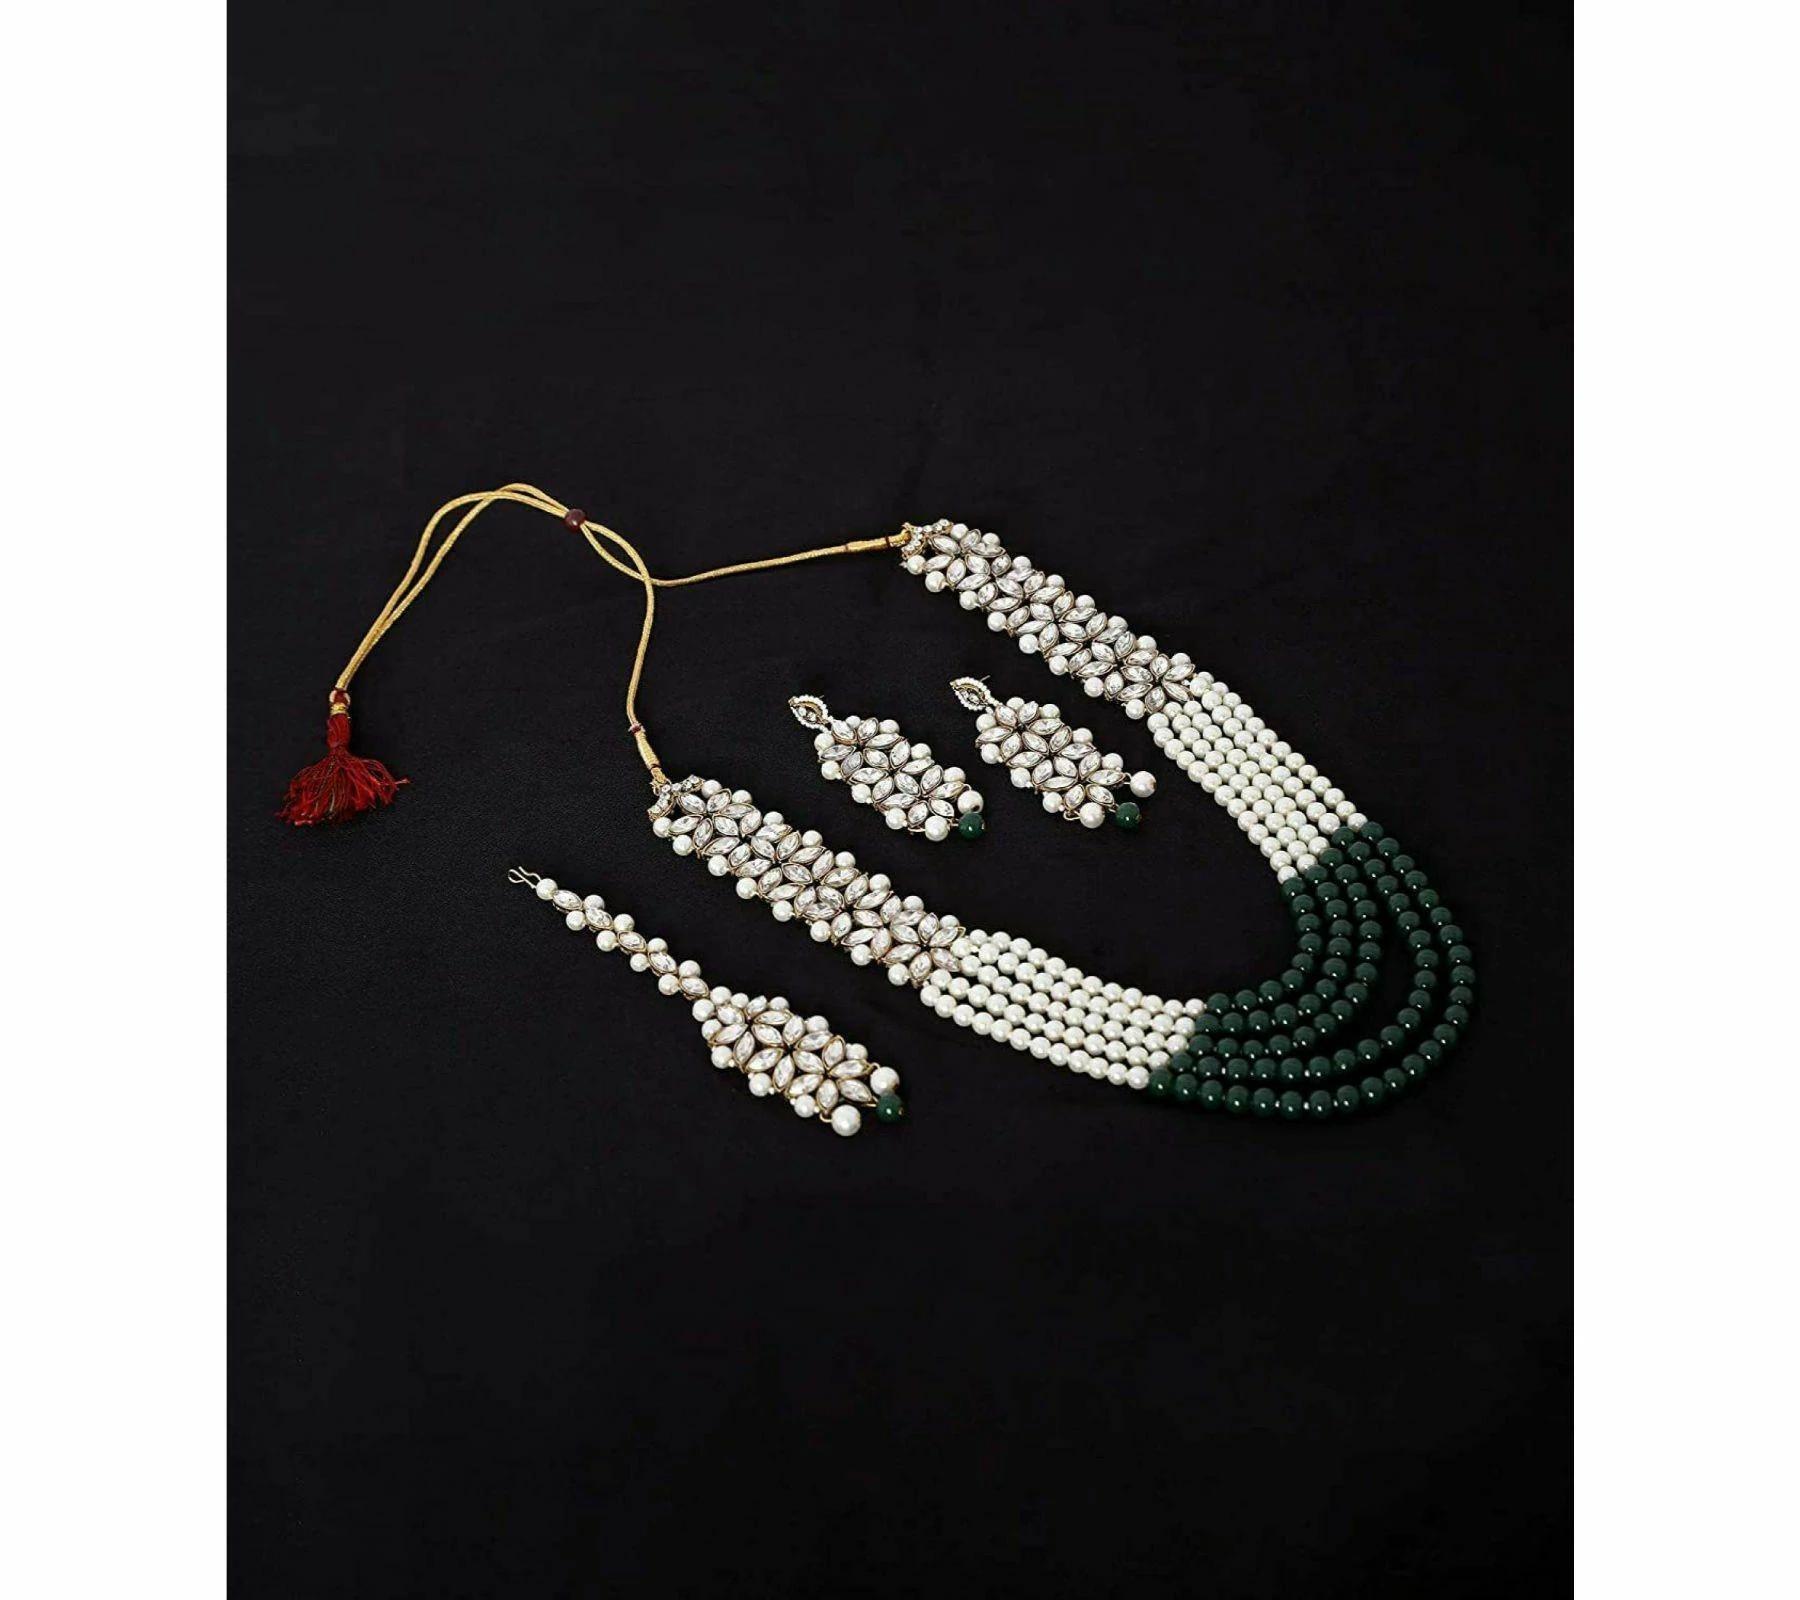
 Gyaan Jewels Handmade Gold Plated Alloy Necklace, Earring and Maang Tikka Set Green, White (Girls, Women) Free Size
Type: Necklaces
Brand: Gyaan Jewels
Price: Rs. 404
 Best for gifting and for personal use, combine it with matching dress and be the limelight of every occassion plated with high quality polish for long lasting finish suitable for all occassions nickel free and lead free as per international standards that makes it very skin friendly.
Features: These are very easy to use being lightweight and has a design which makes it very comfortable,Superior quality and skin friendly,Made from premium quality material this product assures to remain in its original glory even after years of usage,Perfect gift ideal valentine, birthday, anniversary gift your loved ones
Included: 1 Necklace, 2 Earrings, 1 mangtika